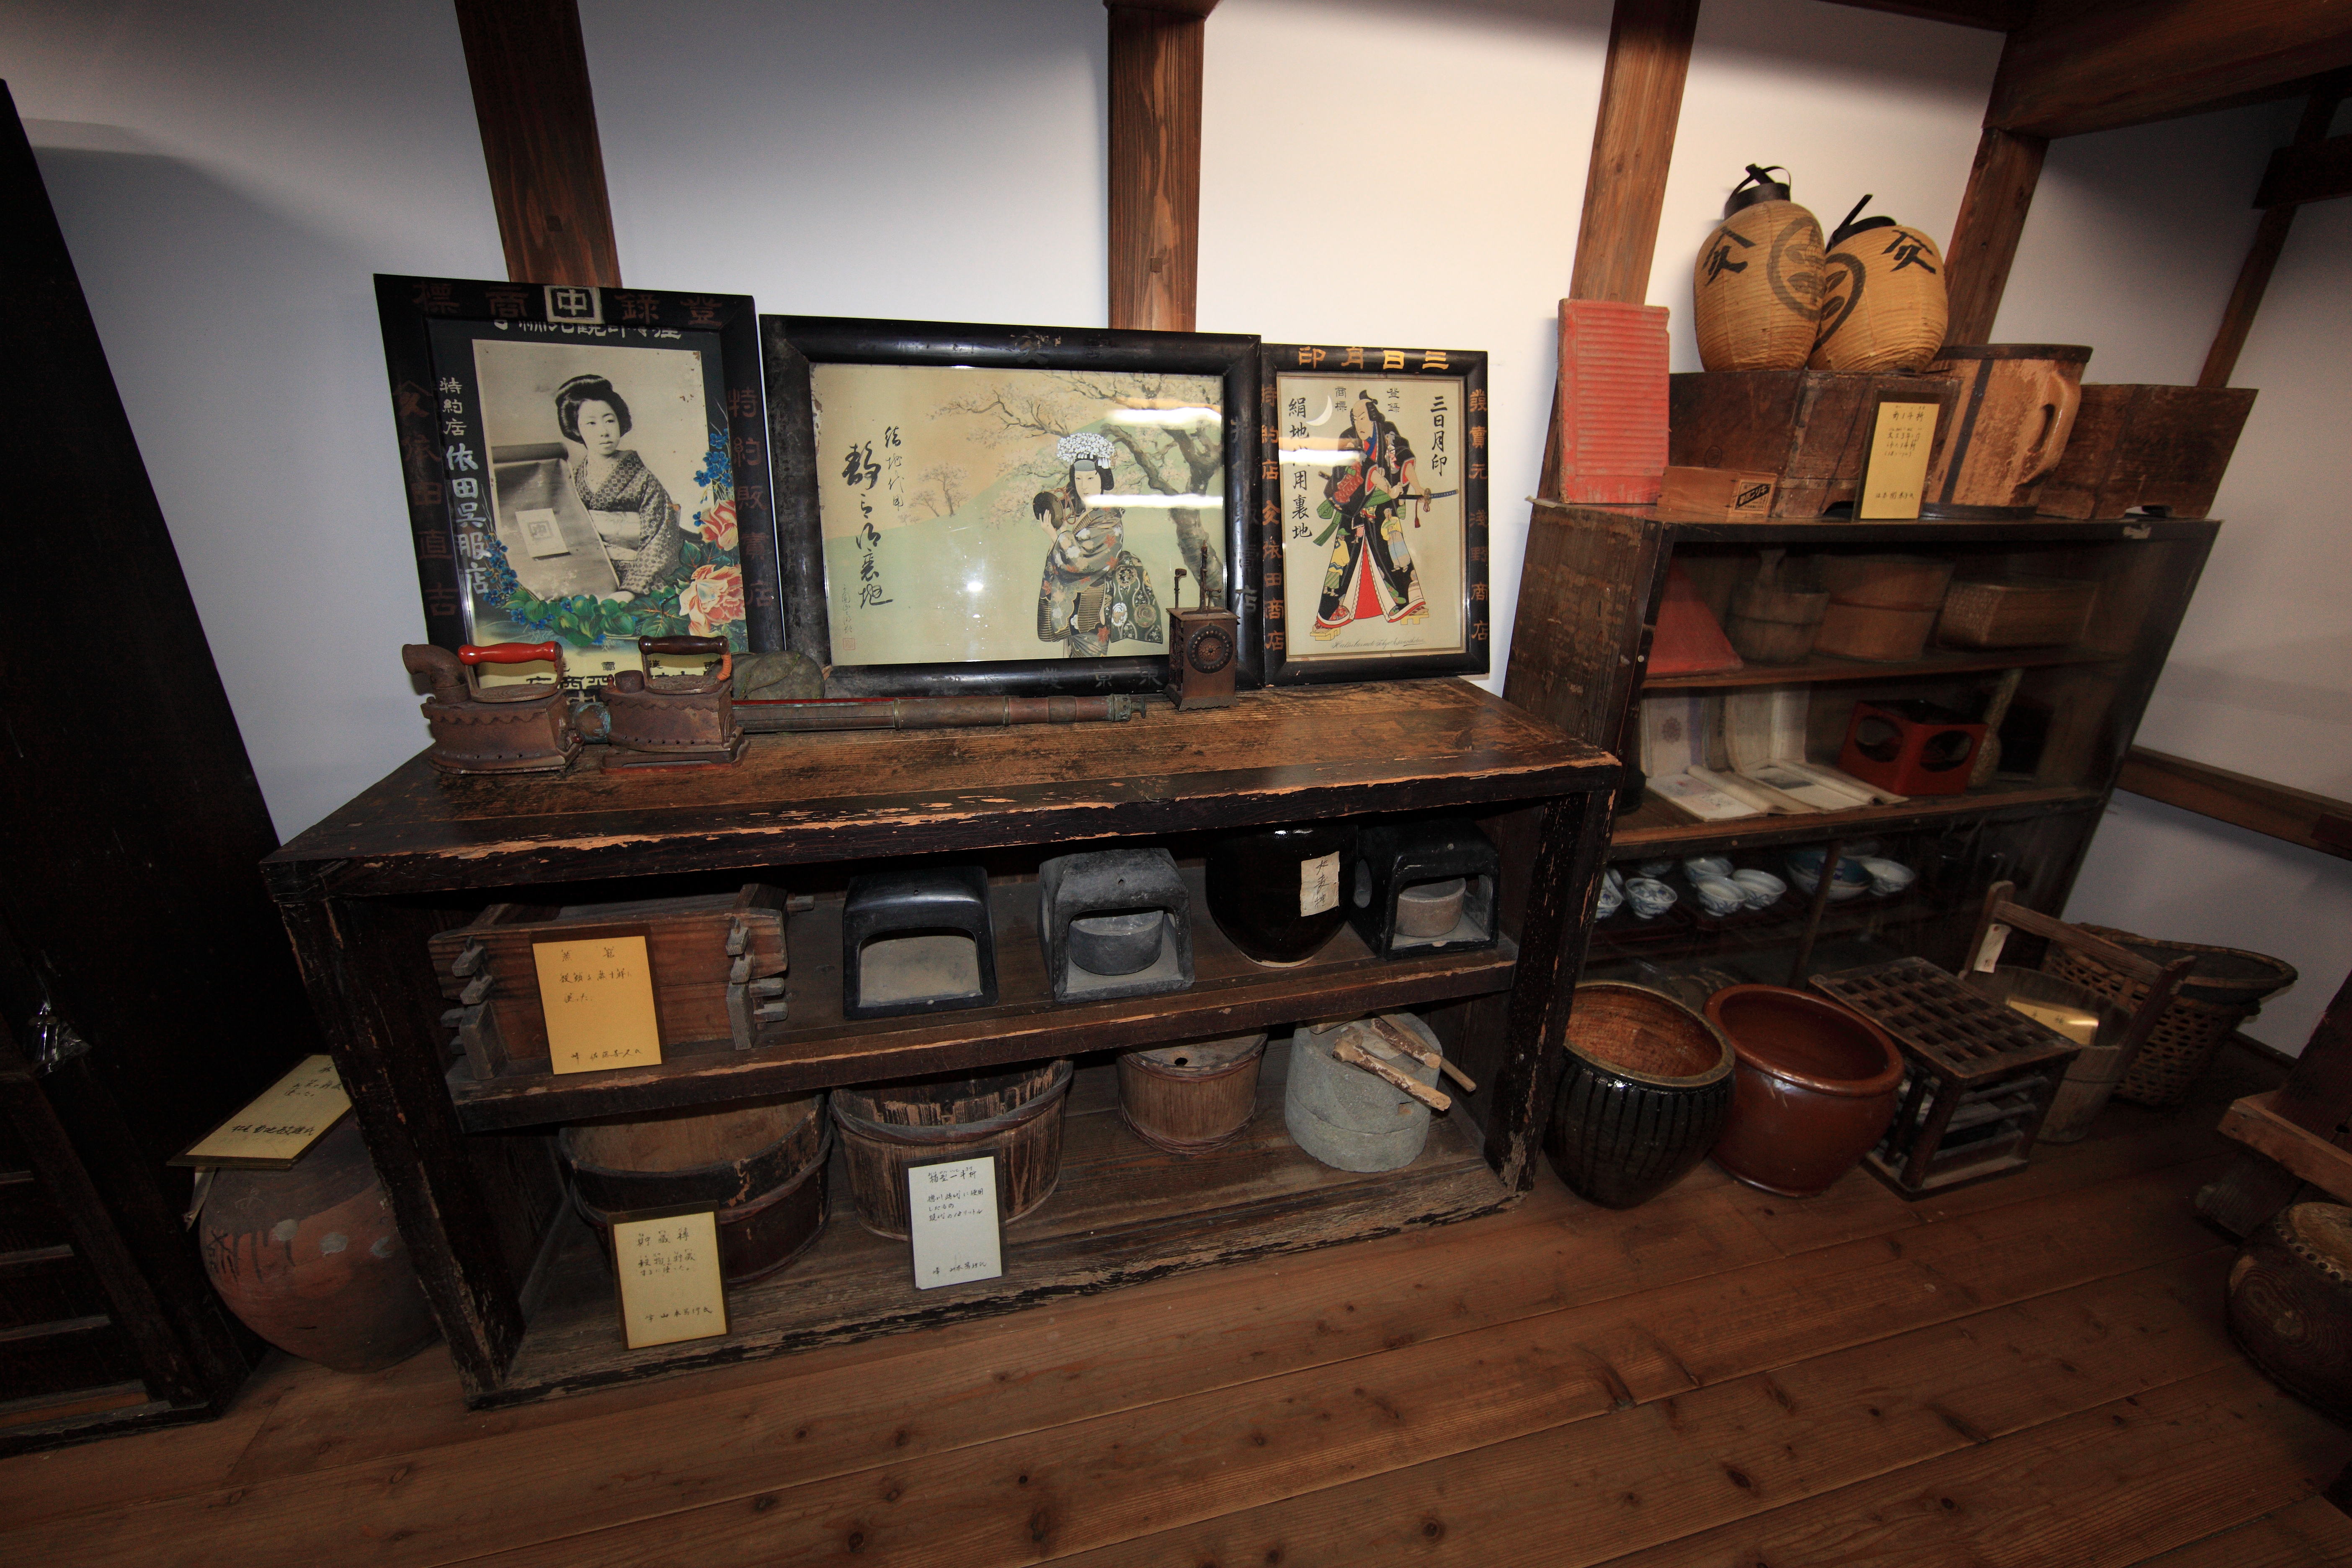
architecture, wood, house, interior, building, old, home, shop, high, museum, ancient, peninsula, residence, living room, furniture, interior design, design, japanese, 5d, style, hires, tourist attraction, markii, traditional, hi, res, resolution, canonef14mmf28liiusm, izu, recreation room